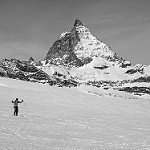
Label: B & W